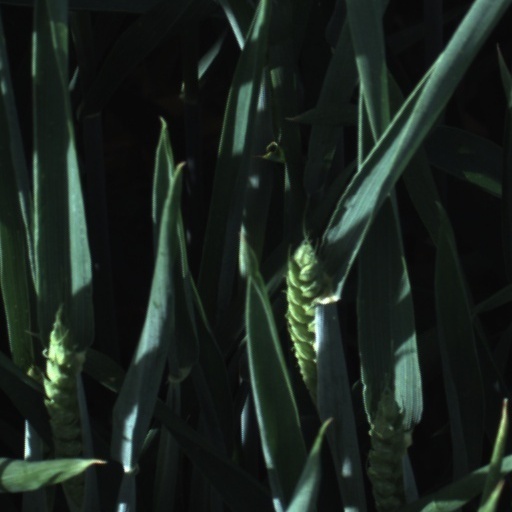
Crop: wheat